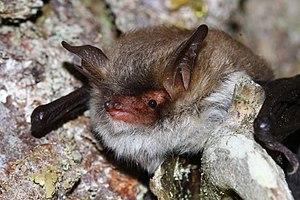
Myotis crypticus photographié sur un site de swarming dans le Jura vaudois
Cette liste commentée recense la mammalofaune en France métropolitaine. Elle répertorie les espèces de mammifères français actuels et celles qui ont été récemment classifiées comme éteintes. Comme ici n'est référencé que la France métropolitaine, cette liste ne comptabilise pas les animaux présents dans les territoires de la France d'outre-mer, qui sont des régions disséminées un peu partout dans le monde.
Cette liste commentée recense la mammalofaune en Italie. Elle répertorie les espèces de mammifères italiens actuels et celles qui ont été récemment classifiées comme éteintes. Cette liste comporte 159 espèces réparties en dix ordres et 36 familles, dont une est « éteinte », trois sont « en danger critique d'extinction », quatre sont « en danger », huit sont « vulnérables », douze sont « quasi menacées » et dix ont des « données insuffisantes » pour être classées.
Le Murin cryptique est une espèce de chauves-souris de la famille des Vespertilionidae. Son nom, signifiant « caché », provient du fait que cette espèce fait partie d’un complexe d'espèces cryptiques et a longtemps été ignorée en tant que telle car confondue avec le Murin de Natterer. Sa description, par une équipe de chercheurs de Suisse, d'Espagne et de France, paraît en février 2019, conjointement à celle de Myotis zenatius d'Afrique du Nord. Le Murin cryptique vit de l'Espagne à l'ouest jusqu'en Autriche à l'est, au nord en Suisse et au sud dans la majeure partie de la péninsule Italienne. Les populations de Corse d'une part, et celles du sud de l'Italie et de Sicile d'autre part présentent une divergence génétique importante par rapport aux autres M. crypticus et pourraient donc représenter une entité taxinomique distincte. Le Murin cryptique a une grande distribution altitudinale, vivant depuis le niveau de la mer jusqu'à plus de 1 000 mètres d'altitude. Il se nourrit principalement dans les forêts, mais aussi dans les prairies, et établit ses colonies de reproduction dans les cavités d'arbres, ainsi que dans des structures artificielles.